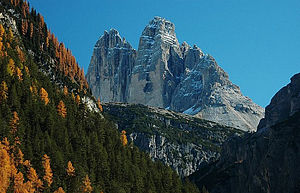
Belluno (provins)
Tre Cime di Lavaredo i Dolomitterne
Provinsen Belluno er en provins i regionen Veneto i det nordlige Italien. Belluno er provinsens hovedstad.